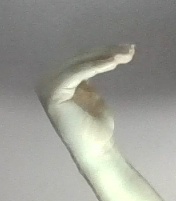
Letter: haa